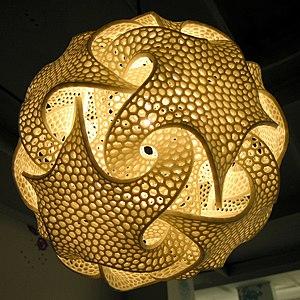
L'électricité existe depuis les débuts de l'univers qui est composé, selon des principes physiques, de « matière ». Son histoire vue par les hommes remonte aux débuts de l'humanité, car l'électricité est partout présente, très discrète la majorité du temps. Elle se manifeste parfois de manière très spectaculaire et brutale : par exemple sous forme d'éclairs associés au tonnerre et à des destructions.